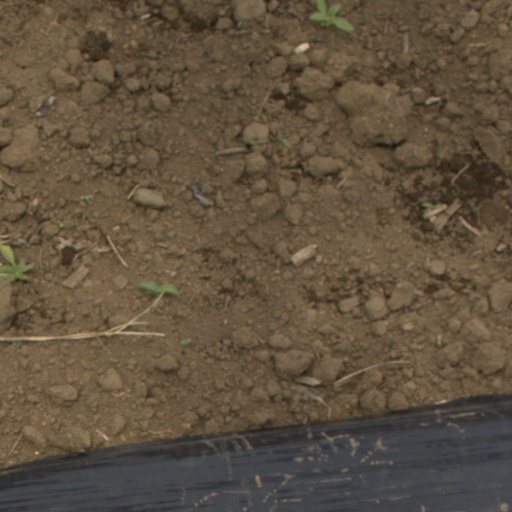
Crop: Jerusalem artichoke